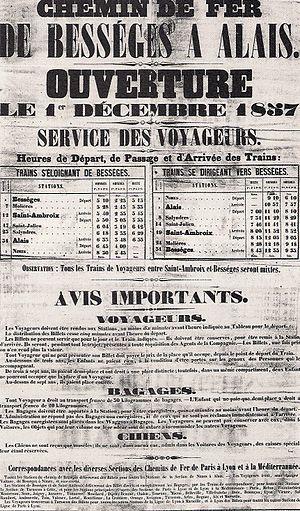
Affiche des horaires de train lors de l'inauguration de la ligne Alès-Bessèges (Gard) en 1857
La gare de Robiac est une gare ferroviaire française de la ligne du Teil à Alès, située sur le territoire de la commune de Robiac-Rochessadoule, dans le département du Gard, en région Occitanie.
La gare de Molières-sur-Cèze est une gare ferroviaire française de la ligne du Teil à Alès, située sur le territoire de la commune de Molières-sur-Cèze, dans le département du Gard en région Occitanie.
La gare de Salindres est une gare ferroviaire française de la ligne du Teil à Alès, située sur le territoire de la commune de Salindres, dans le département du Gard, en région Occitanie.
La gare de Saint-Ambroix est une gare ferroviaire française de la ligne du Teil à Alès, située sur le territoire de la commune de Saint-Ambroix, dans le département du Gard en région Occitanie.
La ligne Alès-Bessèges est une relation ferroviaire longue de 32 kilomètres qui relie Alès à Bessèges, entièrement dans le département du Gard. Elle est intimement liée à l'histoire de l'extraction du charbon dans les Cévennes.
La gare de Saint-Julien - les Fumades est une gare ferroviaire française de la ligne du Teil à Alès, située sur le territoire de la commune de Saint-Julien-de-Cassagnas, à proximité de la station thermale de la Fumade les Bains, sur la commune d'Allègre-les-Fumades, dans le département du Gard, en région Occitanie.